Question: Please indicate a possible affordance area of the bench that can be used for sitting
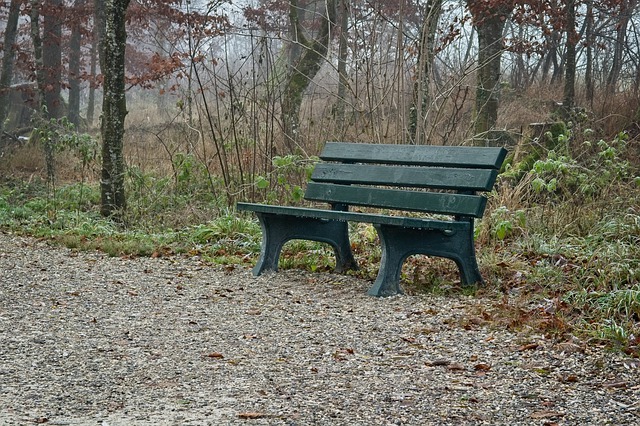
Answer: [243.5, 200.5, 462.5, 227.5]